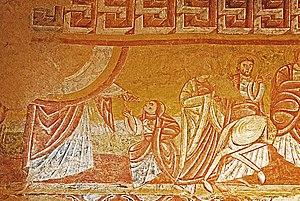
Les fresques de l'église Saint-Martin de Vic sont le décor peint qui s'étend sur le chœur et l'abside de l'église Saint-Martin de Vic. Ces fresques uniques font la célébrité de l'église et du lieu. Elles ont été reconstituées à l'identique en deux lieux très différents : à la Cité de l'architecture et du patrimoine de Paris et à Naruto au Japon au Musée d'art Ōtsuka.